Republic of Texas

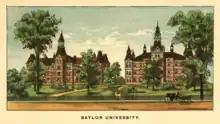
Baylor University, 1892 lithograph

The Comanche Indians, whose territory included northwest Texas, furnished the main tribal opposition to the Republic, manifested in multiple raids on Mexican, indigenous, and European settlements. In the late 1830s, Sam Houston negotiated peace between Texas and the Comanches. When Lamar ascended to presidency in 1838 he reversed the Houston administration's policy towards the Native Americans. War soon resumed with the Comanches and Lamar ordered an invasion of Comancheria itself. In retaliation, the Comanches attacked Texas in a series of raids. After peace talks in 1840 ended with the massacre of 34 Comanche leaders in San Antonio, the Comanches launched a major attack deep into Texas, known as the Great Raid of 1840. Under command of Potsanaquahip (Buffalo Hump), 500 to 700 Comanche cavalry warriors swept down the Guadalupe River valley, killing and plundering all the way to the shore of the Gulf of Mexico, where they sacked the towns of Victoria and Linnville. The Comanches retreated after being pursued by 186 rangers and were caught at the Battle of Plum Creek, in which they lost the plunder they had taken. Houston became president again in 1841 and, with both Texians and Comanches exhausted by war, a new peace was established.